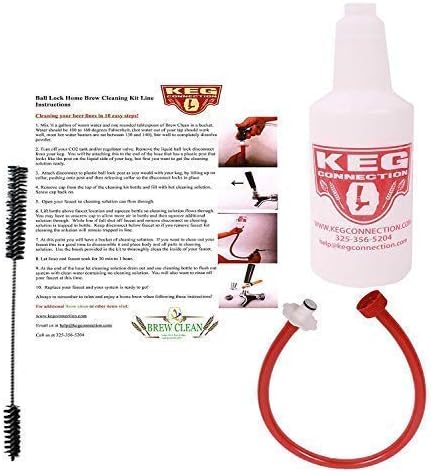
Home Brew Line Cleaning Kit Fits Ball Lock Disconnects Only
Category: Amazon Home
Kegconnection offers this Great Home Brew Cleaning Kit. It is gravity flow designed to clean the liquid line by connecting to your Ball Lock Disconnect. In effect it is a reverse cleaning kit that connects to the ball lock disconnect and the gravity flow will come out of your faucet. Does not matter if it is a plastic party draft faucet, a chrome or stainless steel faucet. connected to a tower or Teaser/ Freezer. Can Onlybe used with a Ball Lock Disconnect Home Brew system. Sold by Kegconnection
Features: Home Brew Line Cleaning Kit(Works Only with Ball Lock Disconnects) | 1 foot Hose, red, 5/16 ID x 9/16 OD, Bevlex 200 NSF Approved Line. | 32 Ounce Gravity Flow Bottle, This cleaning kit will ONLY work on Ball Lock Kegs | 1/2 lb Brew Clean. This is an excellent cleaner for stainless Cornelius/Firestone style kegs, beer lines and other stainless, glass or plastic or rubber homebrew equipment.